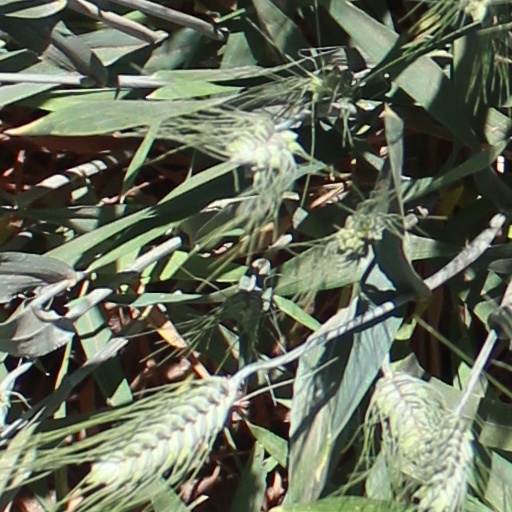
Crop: wheat